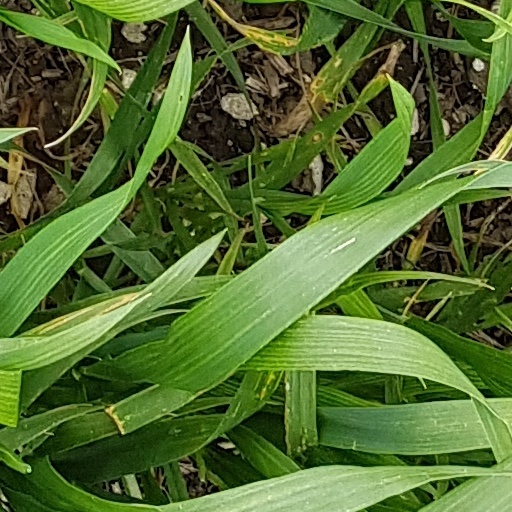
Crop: wheat